Aadi Dampatulu

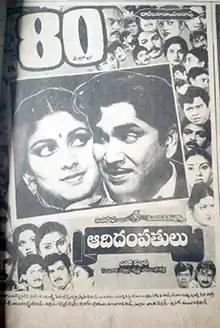
Theatrical release poster

Aadi Dampatulu is a 1986 Telugu-language drama film, produced by Nitin D. Kapoor under the JSK Combines banner and directed by Dasari Narayana Rao. It stars Akkineni Nageswara Rao, Jayasudha with music composed by Satyam. The film is a remake of the Hindi movie "Ghar Dwaar" (1985).